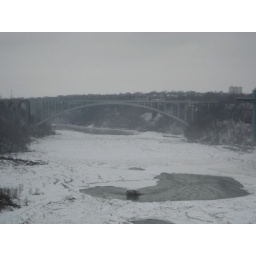
rainbow bridge over niagra river